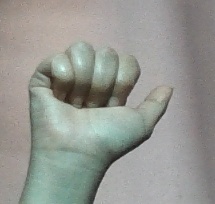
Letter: dhad